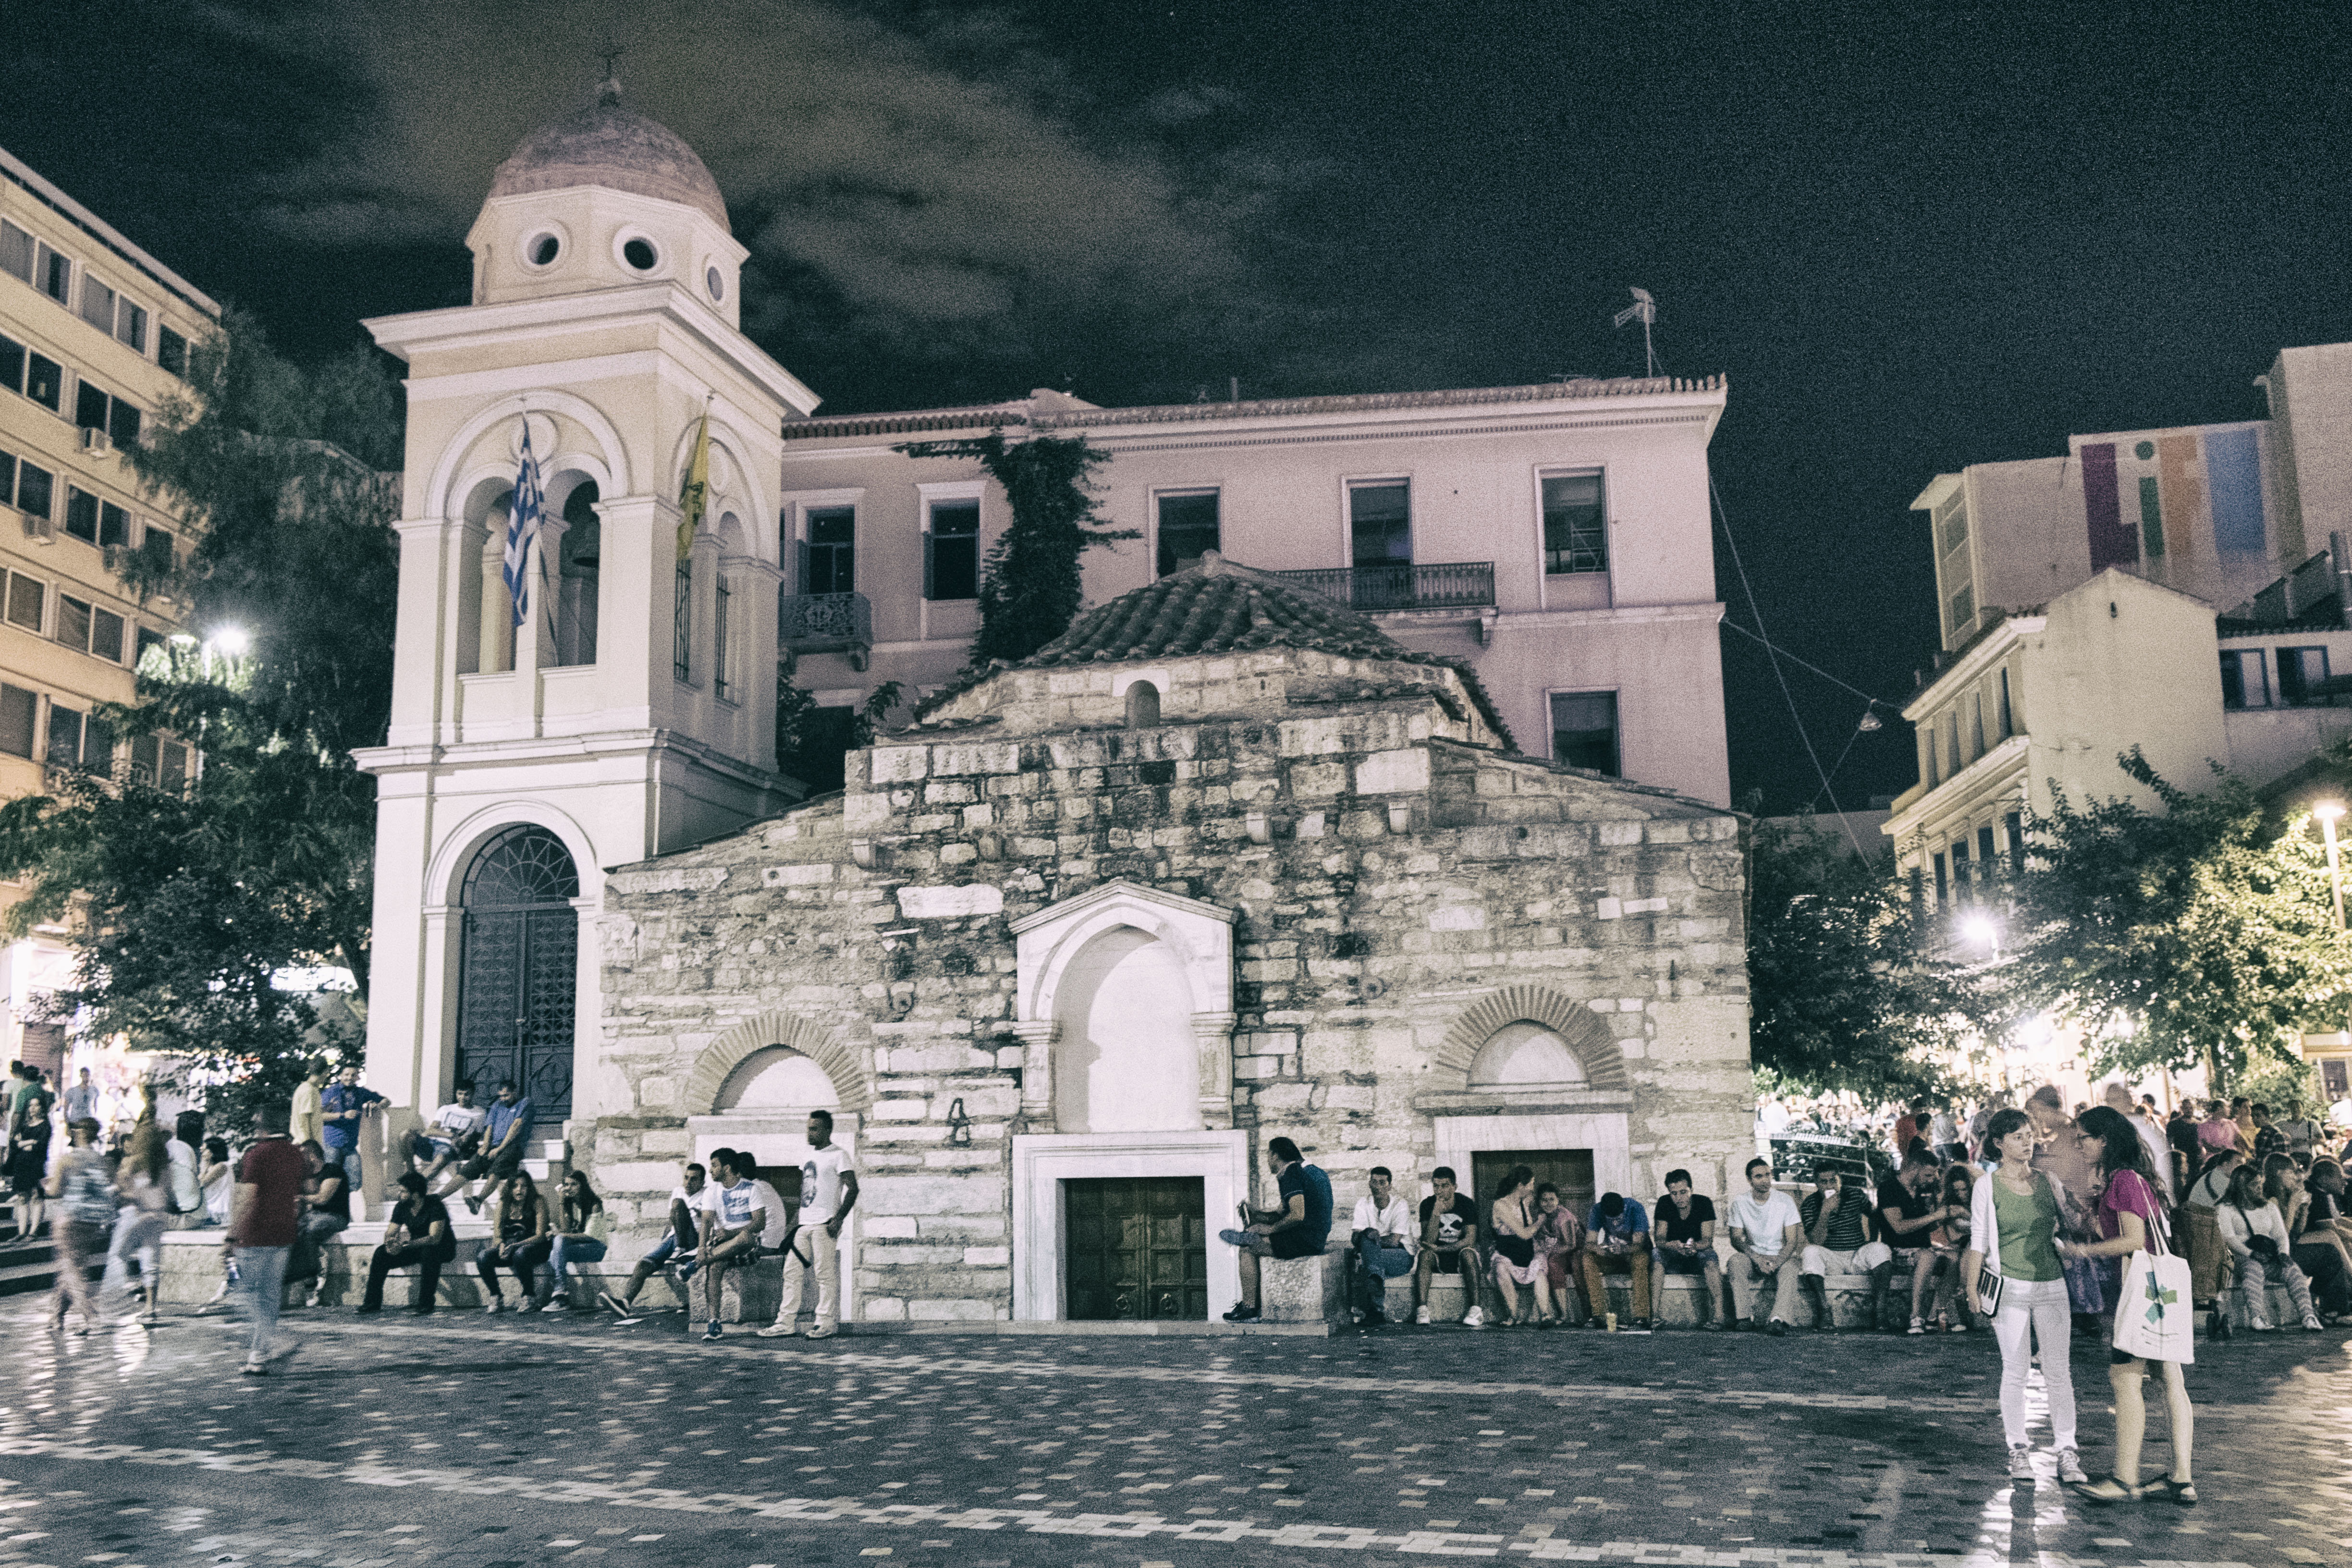
street, town, urban, cityscape, travel, fujifilm, landmark, church, place of worship, greece, history, town square, fuji, fujix, fujixe1, athens, ancient history